TMED5

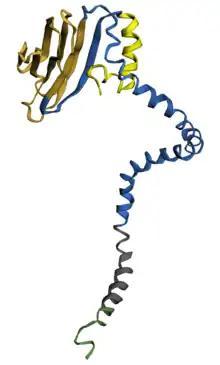
Predicted tertiary structure of TMED5 generated by Phyre2. Signal peptide is highlighted in yellow. GOLD domain in the lumen is shown to be made up of beta sheets. Transmembrane domain is grayed out followed by the short cytosolic sequence.

TMED5's predicted location is in the plasma membrane, with an extracellular N-terminus and intracellular C-terminus. TMED5's localization is predicted to be cytoplasmic, but has been found in some tissues to be located in the nucleus.